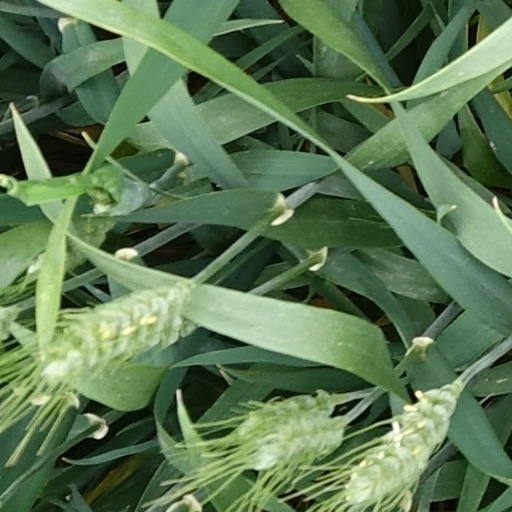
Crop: wheat